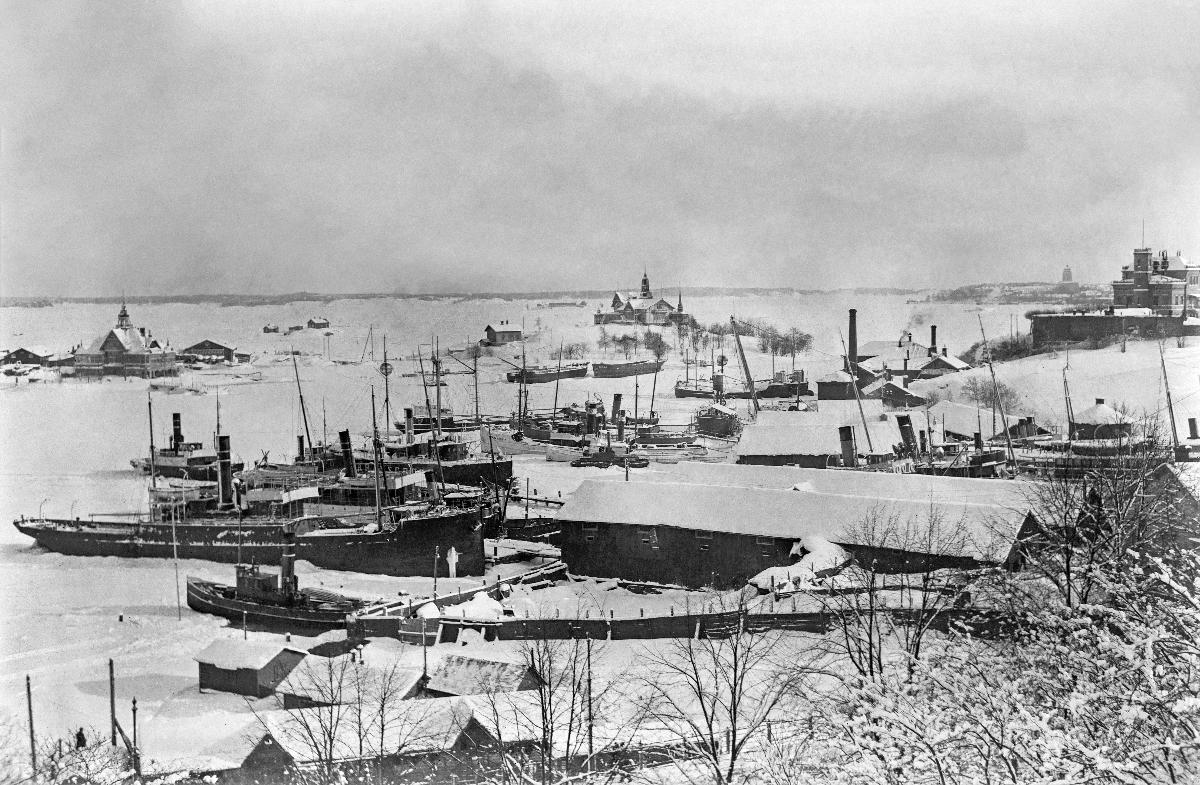
Talvimaisema
Vinterlandskap; Winter landscape
sisällön kuvaus: Talvimaisema Helsingistä 1930. content description: Winter landscape from Helsinki 1930. innehållsbeskrivning: Vinterlandskap från Helsingfors 1930.
Kuvaaja: Sundström, Hugo, kuvaaja
Vuosi: 1930
Paikka: Suomi, Uusimaa, Helsinki
Aiheet: talvi; kaupungit; lumi; näkymät; HBL; winter; towns and cities; city; cities; snow; view; vinter; städer; snö; utsikt